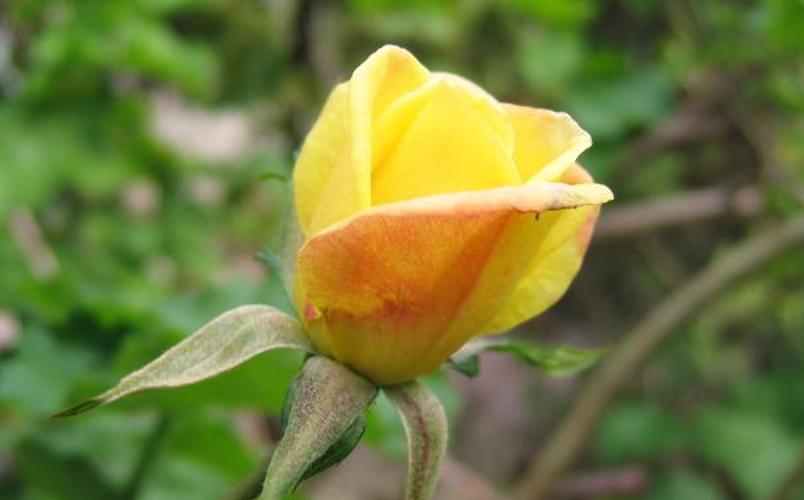
Label: rose